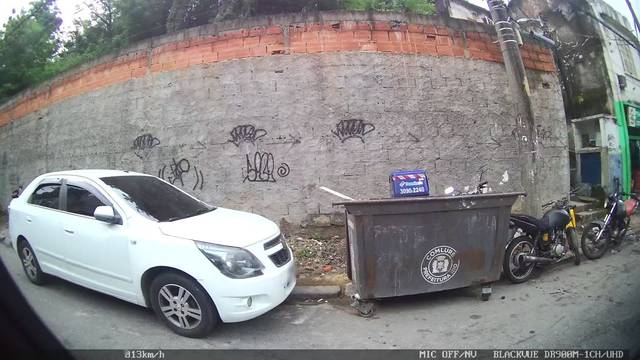
Region: Brazil
Coordinates: -22.925, -43.199